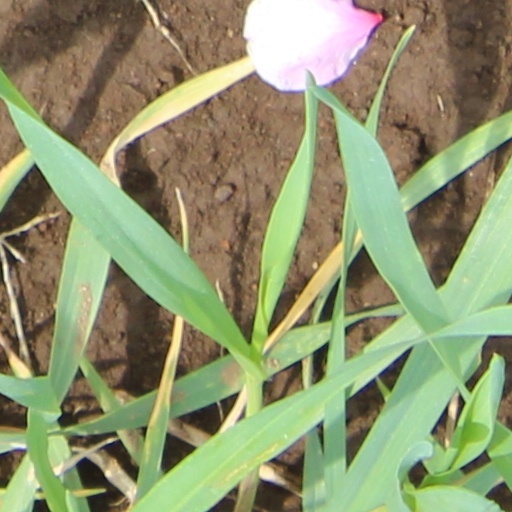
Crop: wheat